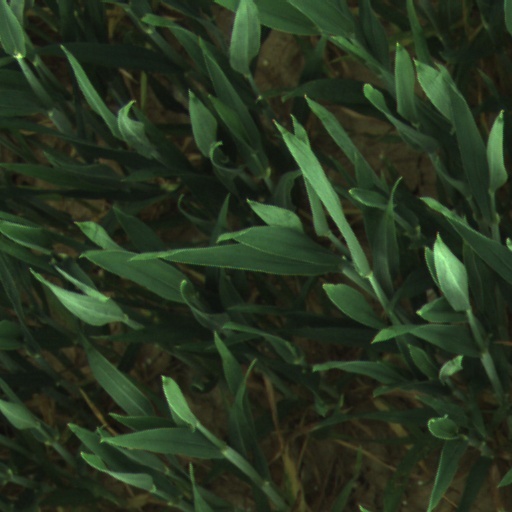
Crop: wheat